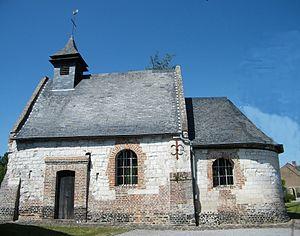
Chapelle Ste Marguerite, Mareuil-Caubert, Somme, France
Mareuil-Caubert est une commune française située dans le département de la Somme, en région Hauts-de-France.